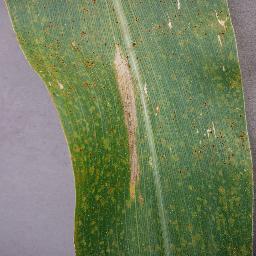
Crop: corn
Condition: (maize)_northern_blight